Tashkent

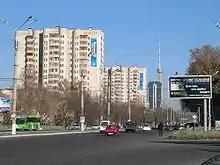
Amir Timur Street in 2006

Since 1991, the city has changed economically, culturally, and architecturally. New development has superseded or replaced icons of the Soviet era. The largest statue ever erected for Lenin was replaced with a globe, featuring a geographic map of Uzbekistan. Buildings from the Soviet era have been replaced with new modern buildings. The "Downtown Tashkent" district includes the 22-story NBU Bank building, international hotels, the International Business Center, and the Plaza Building.